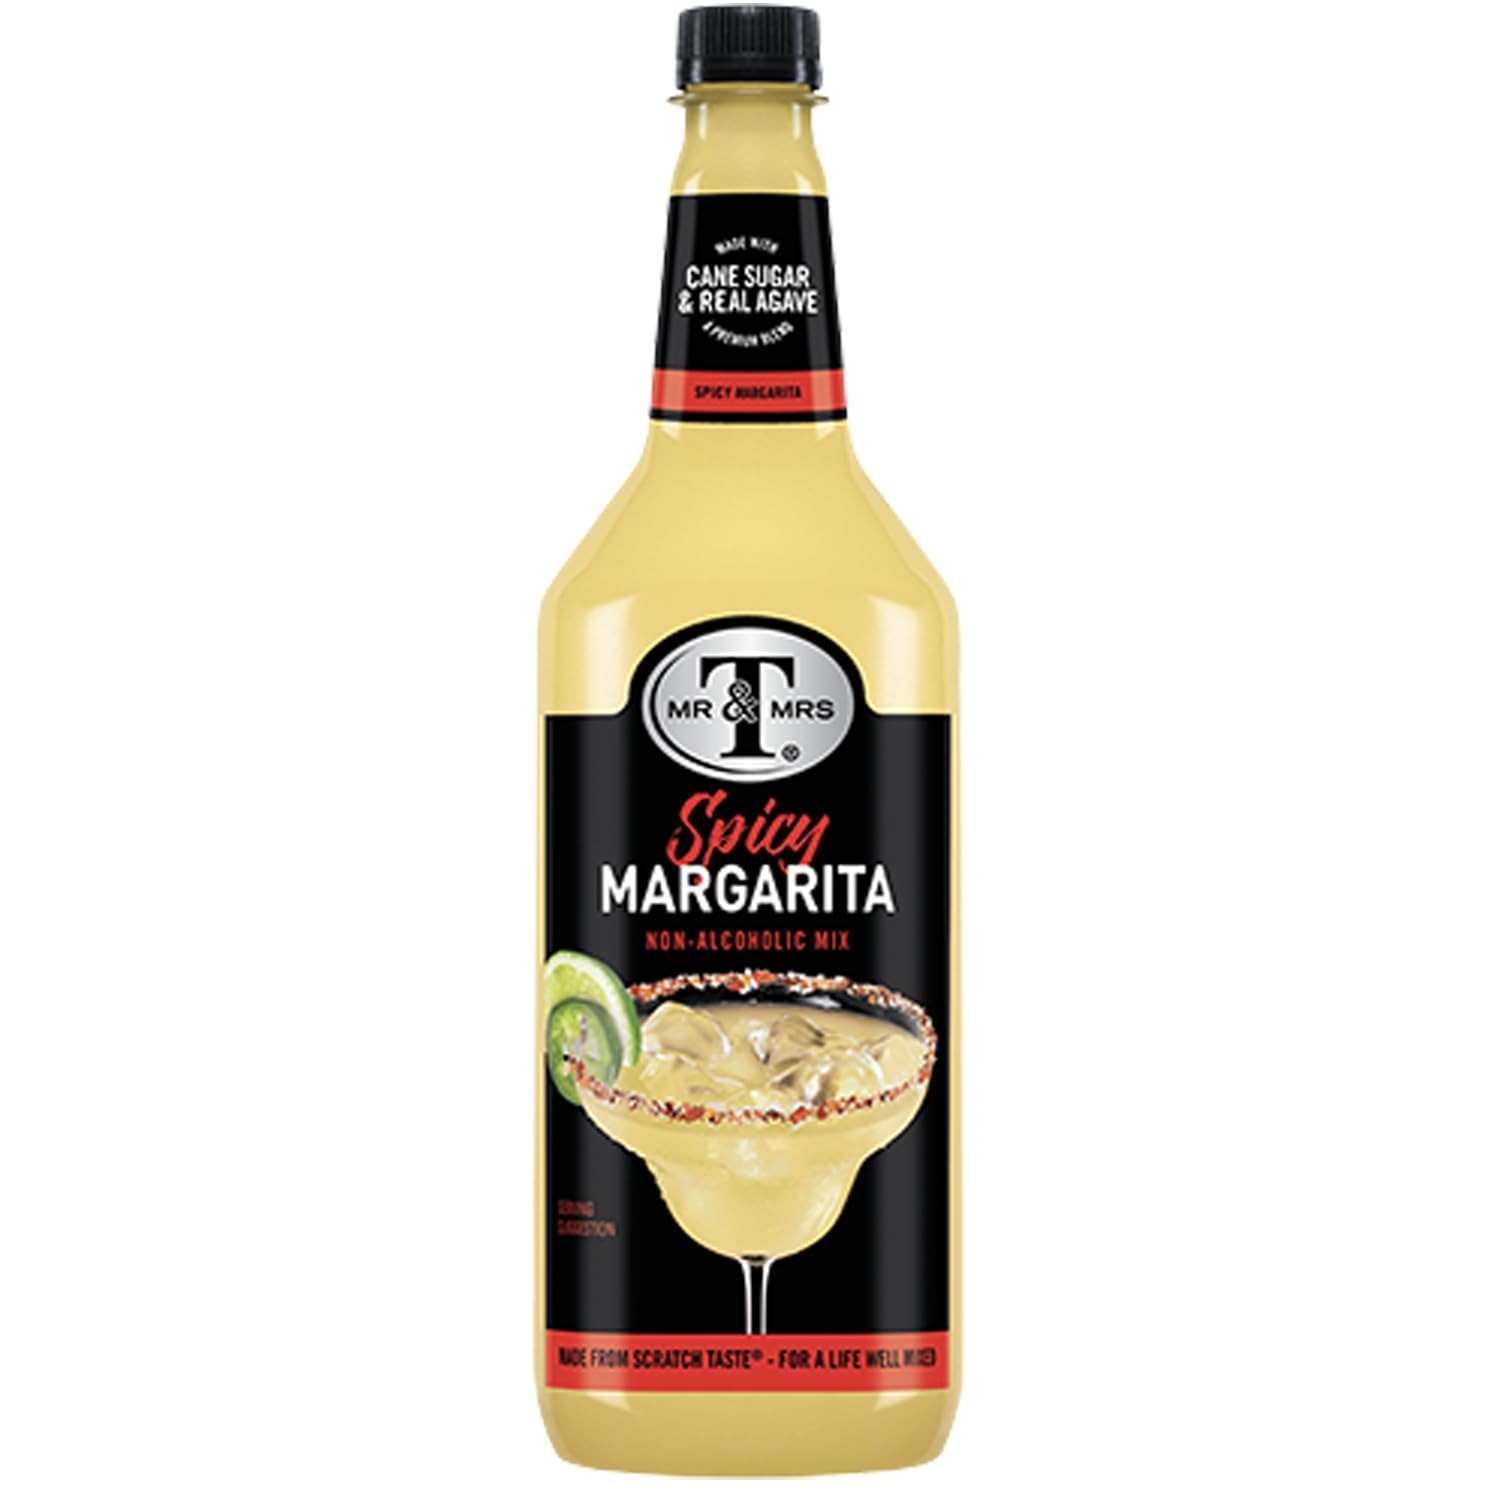
Item Name: Mr & Mrs T Spicy Margarita Mix, 1L Bottle, – Premium Cocktail Mixer for Margarita Mixes, Ready to Use
Bullet Point 1: Spicy Margarita: Perfected with just the right amount of sweet, tangy taste of lime and Mexican agave nectar, enjoy a spicy twist on the classic margarita with the fiery kick of cayenne peppers.
Bullet Point 2: Passion for Craftsmanship: Mr & Mrs T’s approach to mixing is both a science and an art, with a focus on creating perfectly balanced flavors that deliver a subtle, nuanced taste in every sip.
Bullet Point 3: Premium Ingredients: They are committed to using only the highest-quality, carefully sourced ingredients, ensuring that every mixer stands out in flavor and freshness.
Bullet Point 4: Perfect Work-Play Balance: Their philosophy is about finding the ideal harmony between work and play, which is reflected in the balanced, vibrant taste of each mixer they create.
Bullet Point 5: Trusted Since 1960: For over 60 years, Mr & Mrs T has been a staple in American homes, offering trusted, reliable mixers that enhance any cocktail experience.
Value: 34.0
Unit: Fl Oz

Price: 11.98